Self-contained breathing apparatus

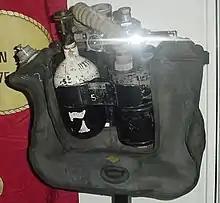
Siebe Gorman Savox in a coal mining museum

The closed-circuit type, also known as a rebreather, operates by filtering, supplementing, and recirculating exhaled gas. It is used when a longer-duration supply of breathing gas is needed, such as in mine rescue and in long tunnels, and going through passages too narrow for a big open-circuit air cylinder. Before open-circuit SCBA's were developed, most industrial breathing sets were rebreathers, such as the Siebe Gorman Proto, Siebe Gorman Savox, or Siebe Gorman Salvus. An example of modern rebreather SCBAs would be the SEFA.